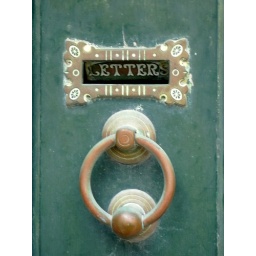
Letter box on door in Malta walled city